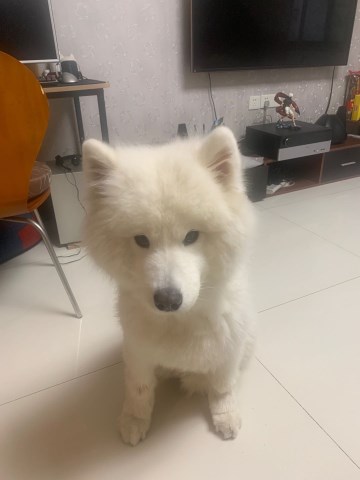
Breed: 2192-n000088-Samoyed